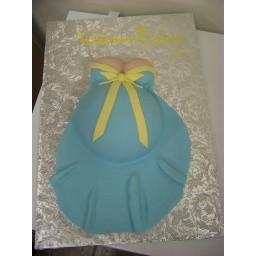
Another Baby Shower cake of a pregnant lady in a blue gown accented with yellow trim - the cake is a white cake